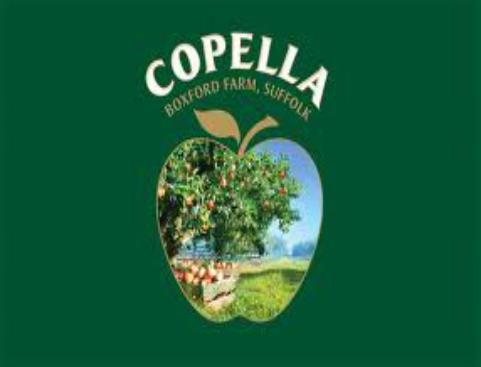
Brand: copella
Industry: Food